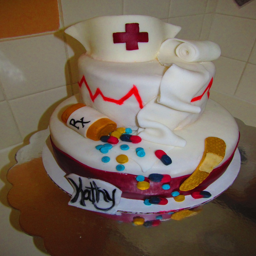
this cake i made for a nurse retiring from her job at industry ! <3